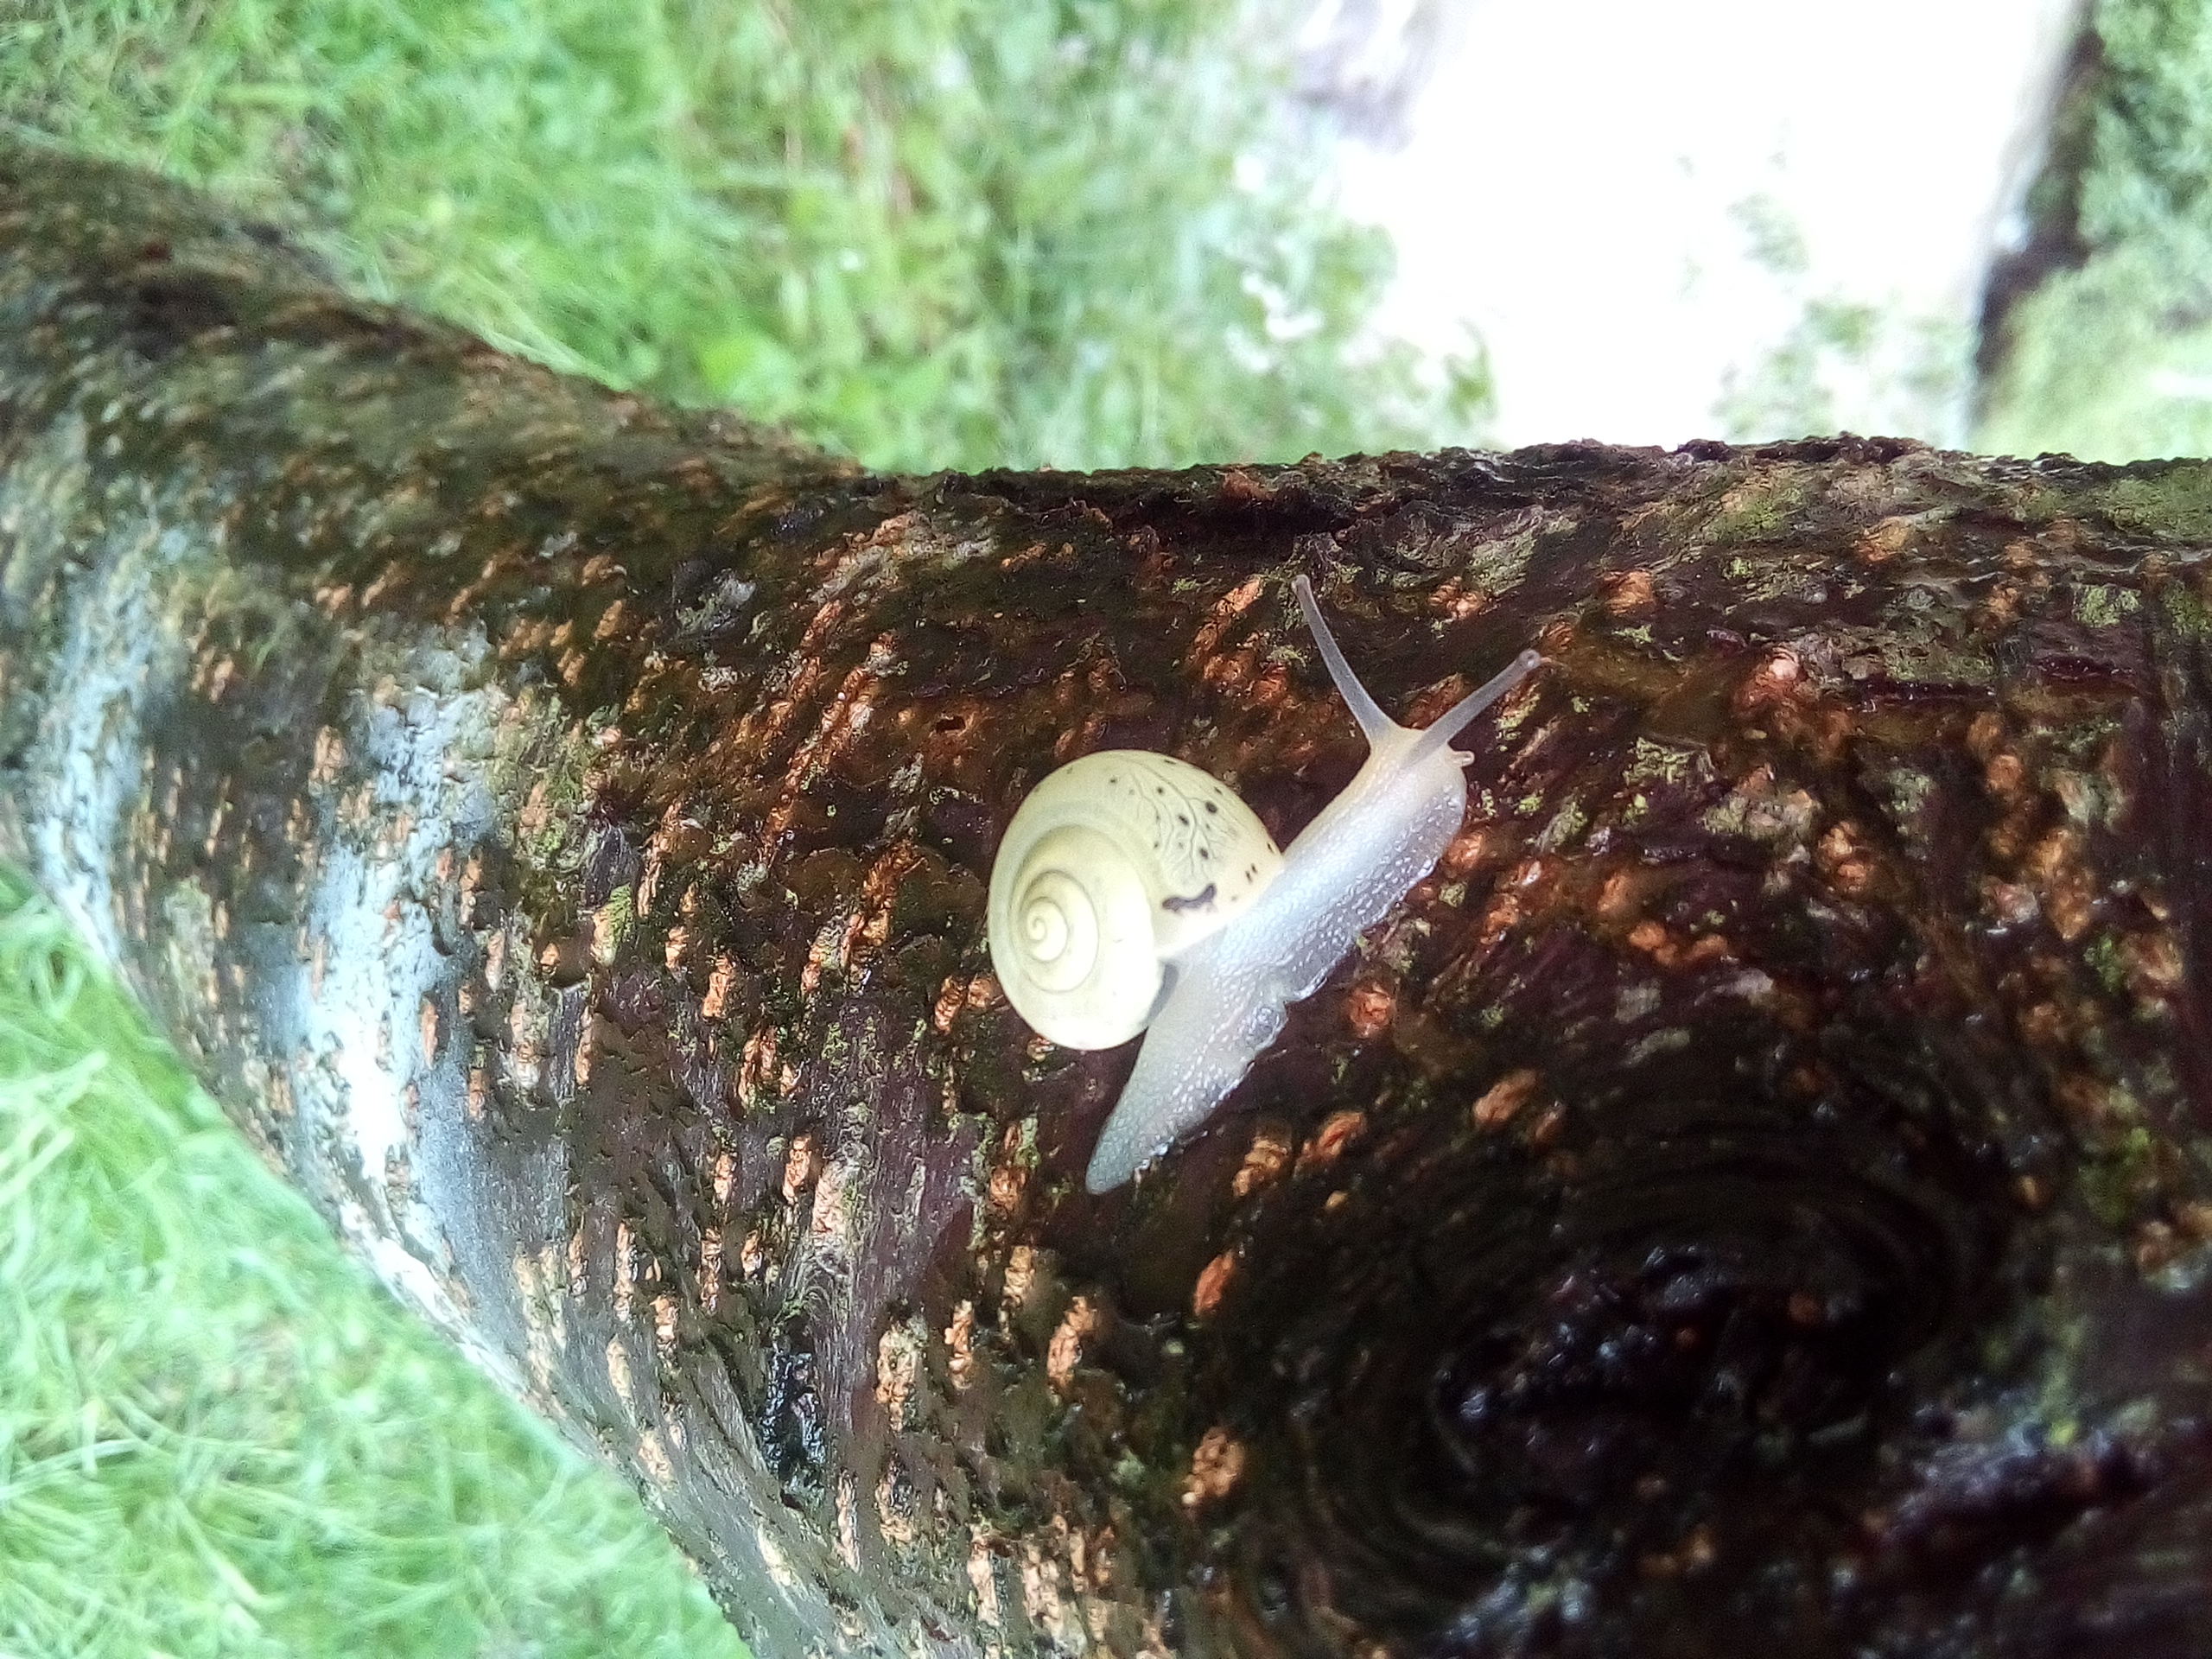
tree, snail, trunk, plant